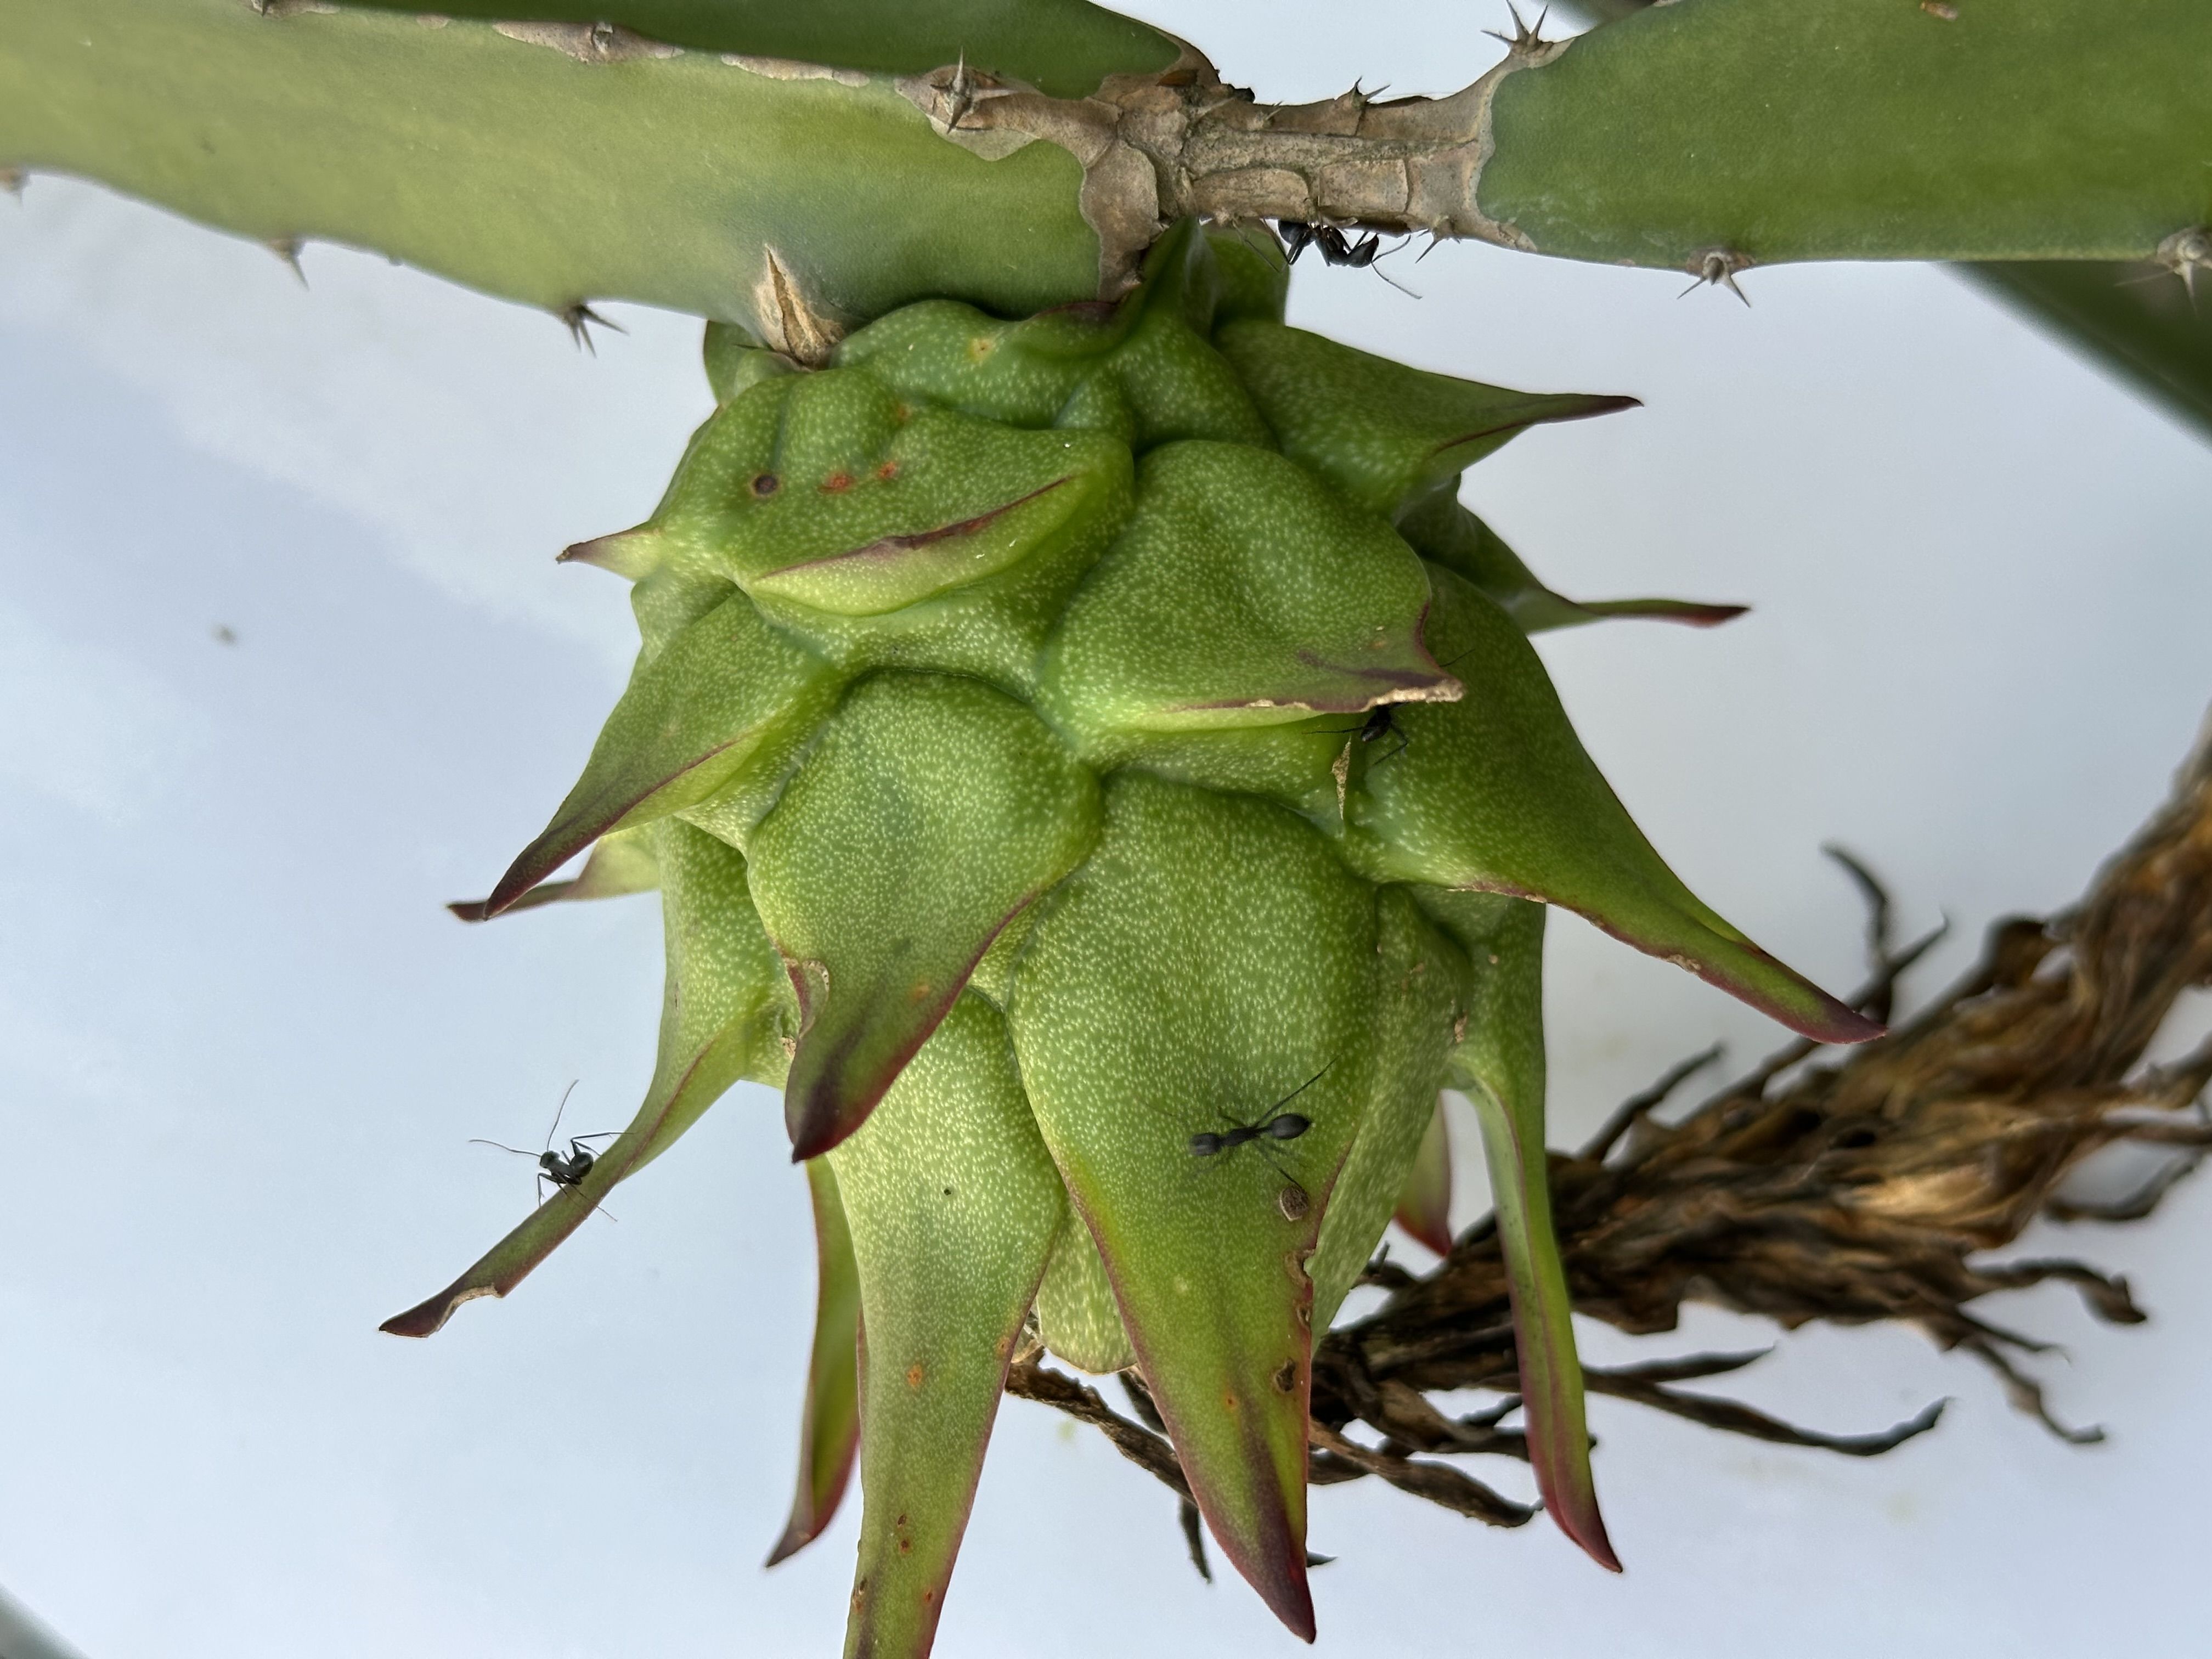
Label: Good fruit